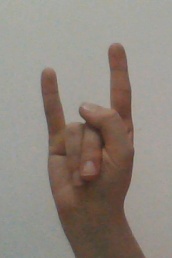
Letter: la